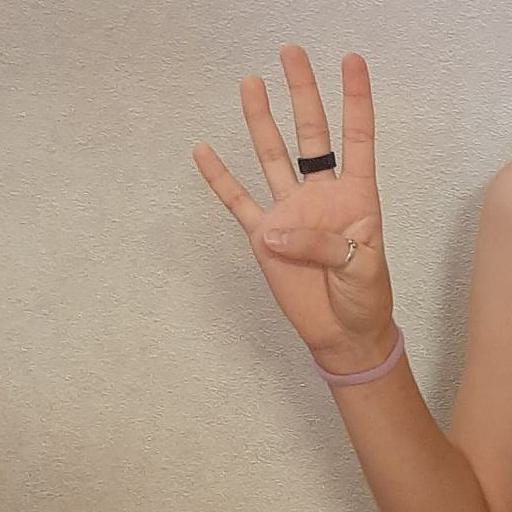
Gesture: four